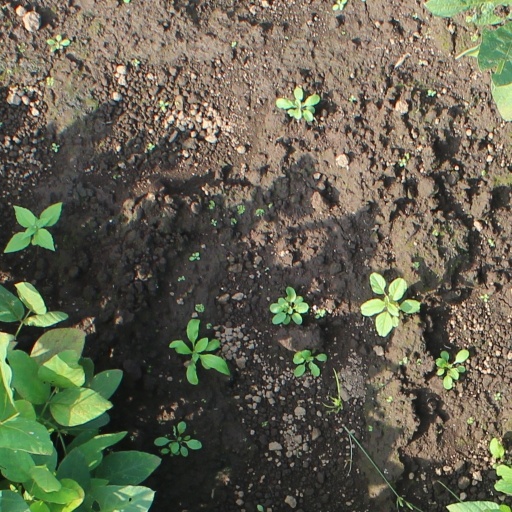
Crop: soybean